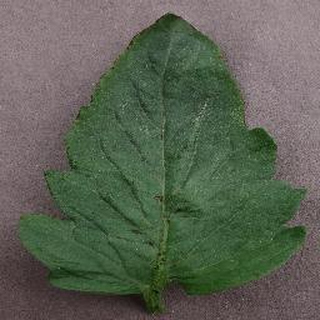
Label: tomato_bacterial_spot